Control car

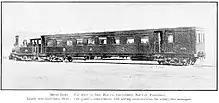
1906 72-seat 60ft 'motor train' built by New Zealand Railways with a NZR D class (1874) locomotive

In 2011, the state-owned Slovakian railway operator ZSSK introduced a JNR-based passenger train operator; a push-pull operation train series manufactured by Škoda Transportation, including Class 381 electric 109E locomotives and even Class 263 alternating-current locomotives, provides the vehicles utilised by the company. The Class 951 system train coaches remain introduced at Bratislava hlavná stanica, which these generally operate in conjunction with commuter rail and regional rail.